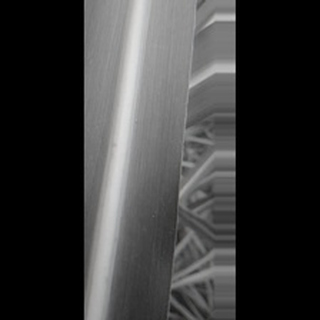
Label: sugarcane_mosaic